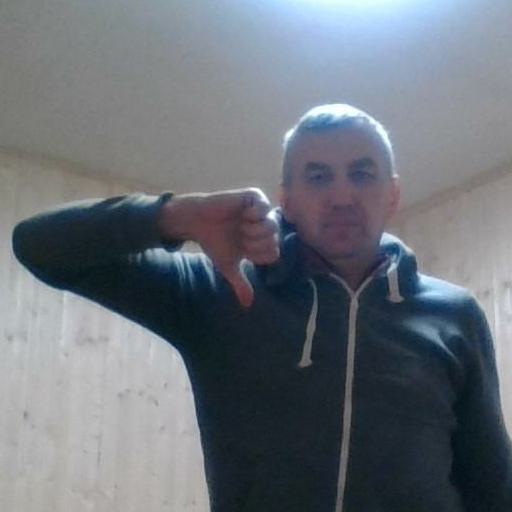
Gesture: dislike